Rocko's Modern Life: Static Cling

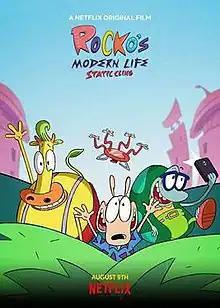
Promotional release poster

Rocko's Modern Life: Static Cling (titled onscreen as Rocko's Modern Life: Static Cling: The Rocko Special) is a 2019 American animated comedy streaming television special based on, as well as a continuation of Joe Murray's Nickelodeon series "Rocko's Modern Life". It was originally slated to premiere on Nickelodeon in 2018 as a television special, but went unaired. In May 2019, Nickelodeon sold the distribution rights of the special to Netflix, which released the film on August 9, 2019, airing 23 years after the original series finale.